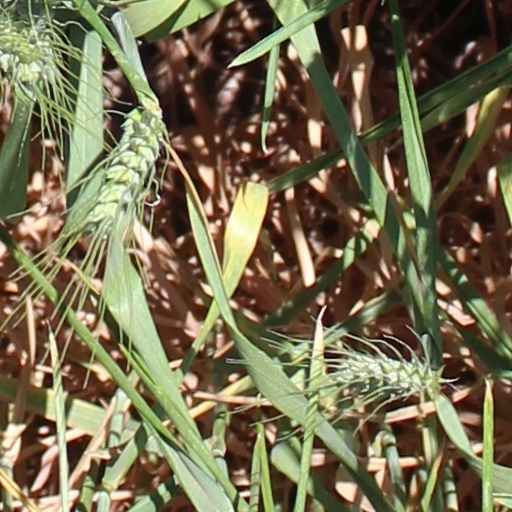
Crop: wheat